Gulf of Salerno

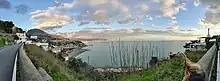
View of Gulf of salerno from Vietri

1. Ancient History: The Gulf of Salerno was inhabited by ancient Italic tribes long before the rise of the Roman Empire. The foundation of Poseidonia (later Paestum) dates back to this era. The original nucleus of Salerno itself was founded by the Etruscan in the 3nd century BC and the city progressively played a significant role in the region's history.